Widmanstätten pattern

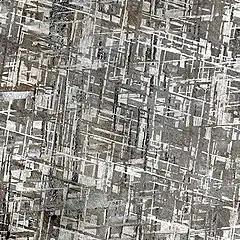
The fine Widmanstätten pattern (lamellae width 0.3mm) of a Gibeon meteorite.

The dimension of kamacite lamellae ranges from "coarsest" to "finest" (upon their size) as the nickel content increases. This classification is called "structural classification".